4th Carabinieri Battalion "Veneto"

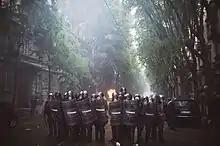
Carabinieri during riot control in 2015

Carabinieri Battalions, as a whole, can track their origins to 1920, when Carabinieri Mobile Battalions were formed. The first formation grouping all Carabinieri units tasked with mobile, riot control and combat duties was established as the 11th Carabinieri Mechanized Brigade, in 1963.